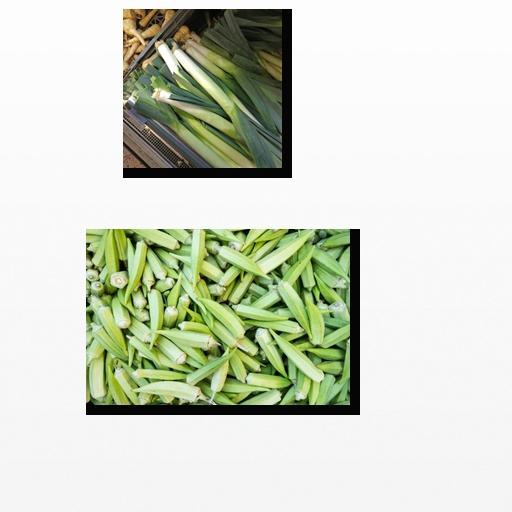
Food items: okra, leek